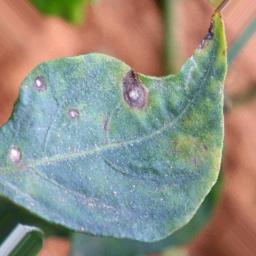
Label: cercospora